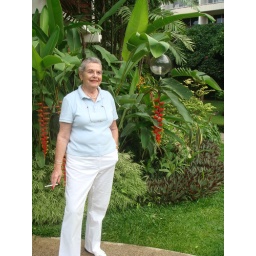
mom, standing in front of bird of paradise bushes